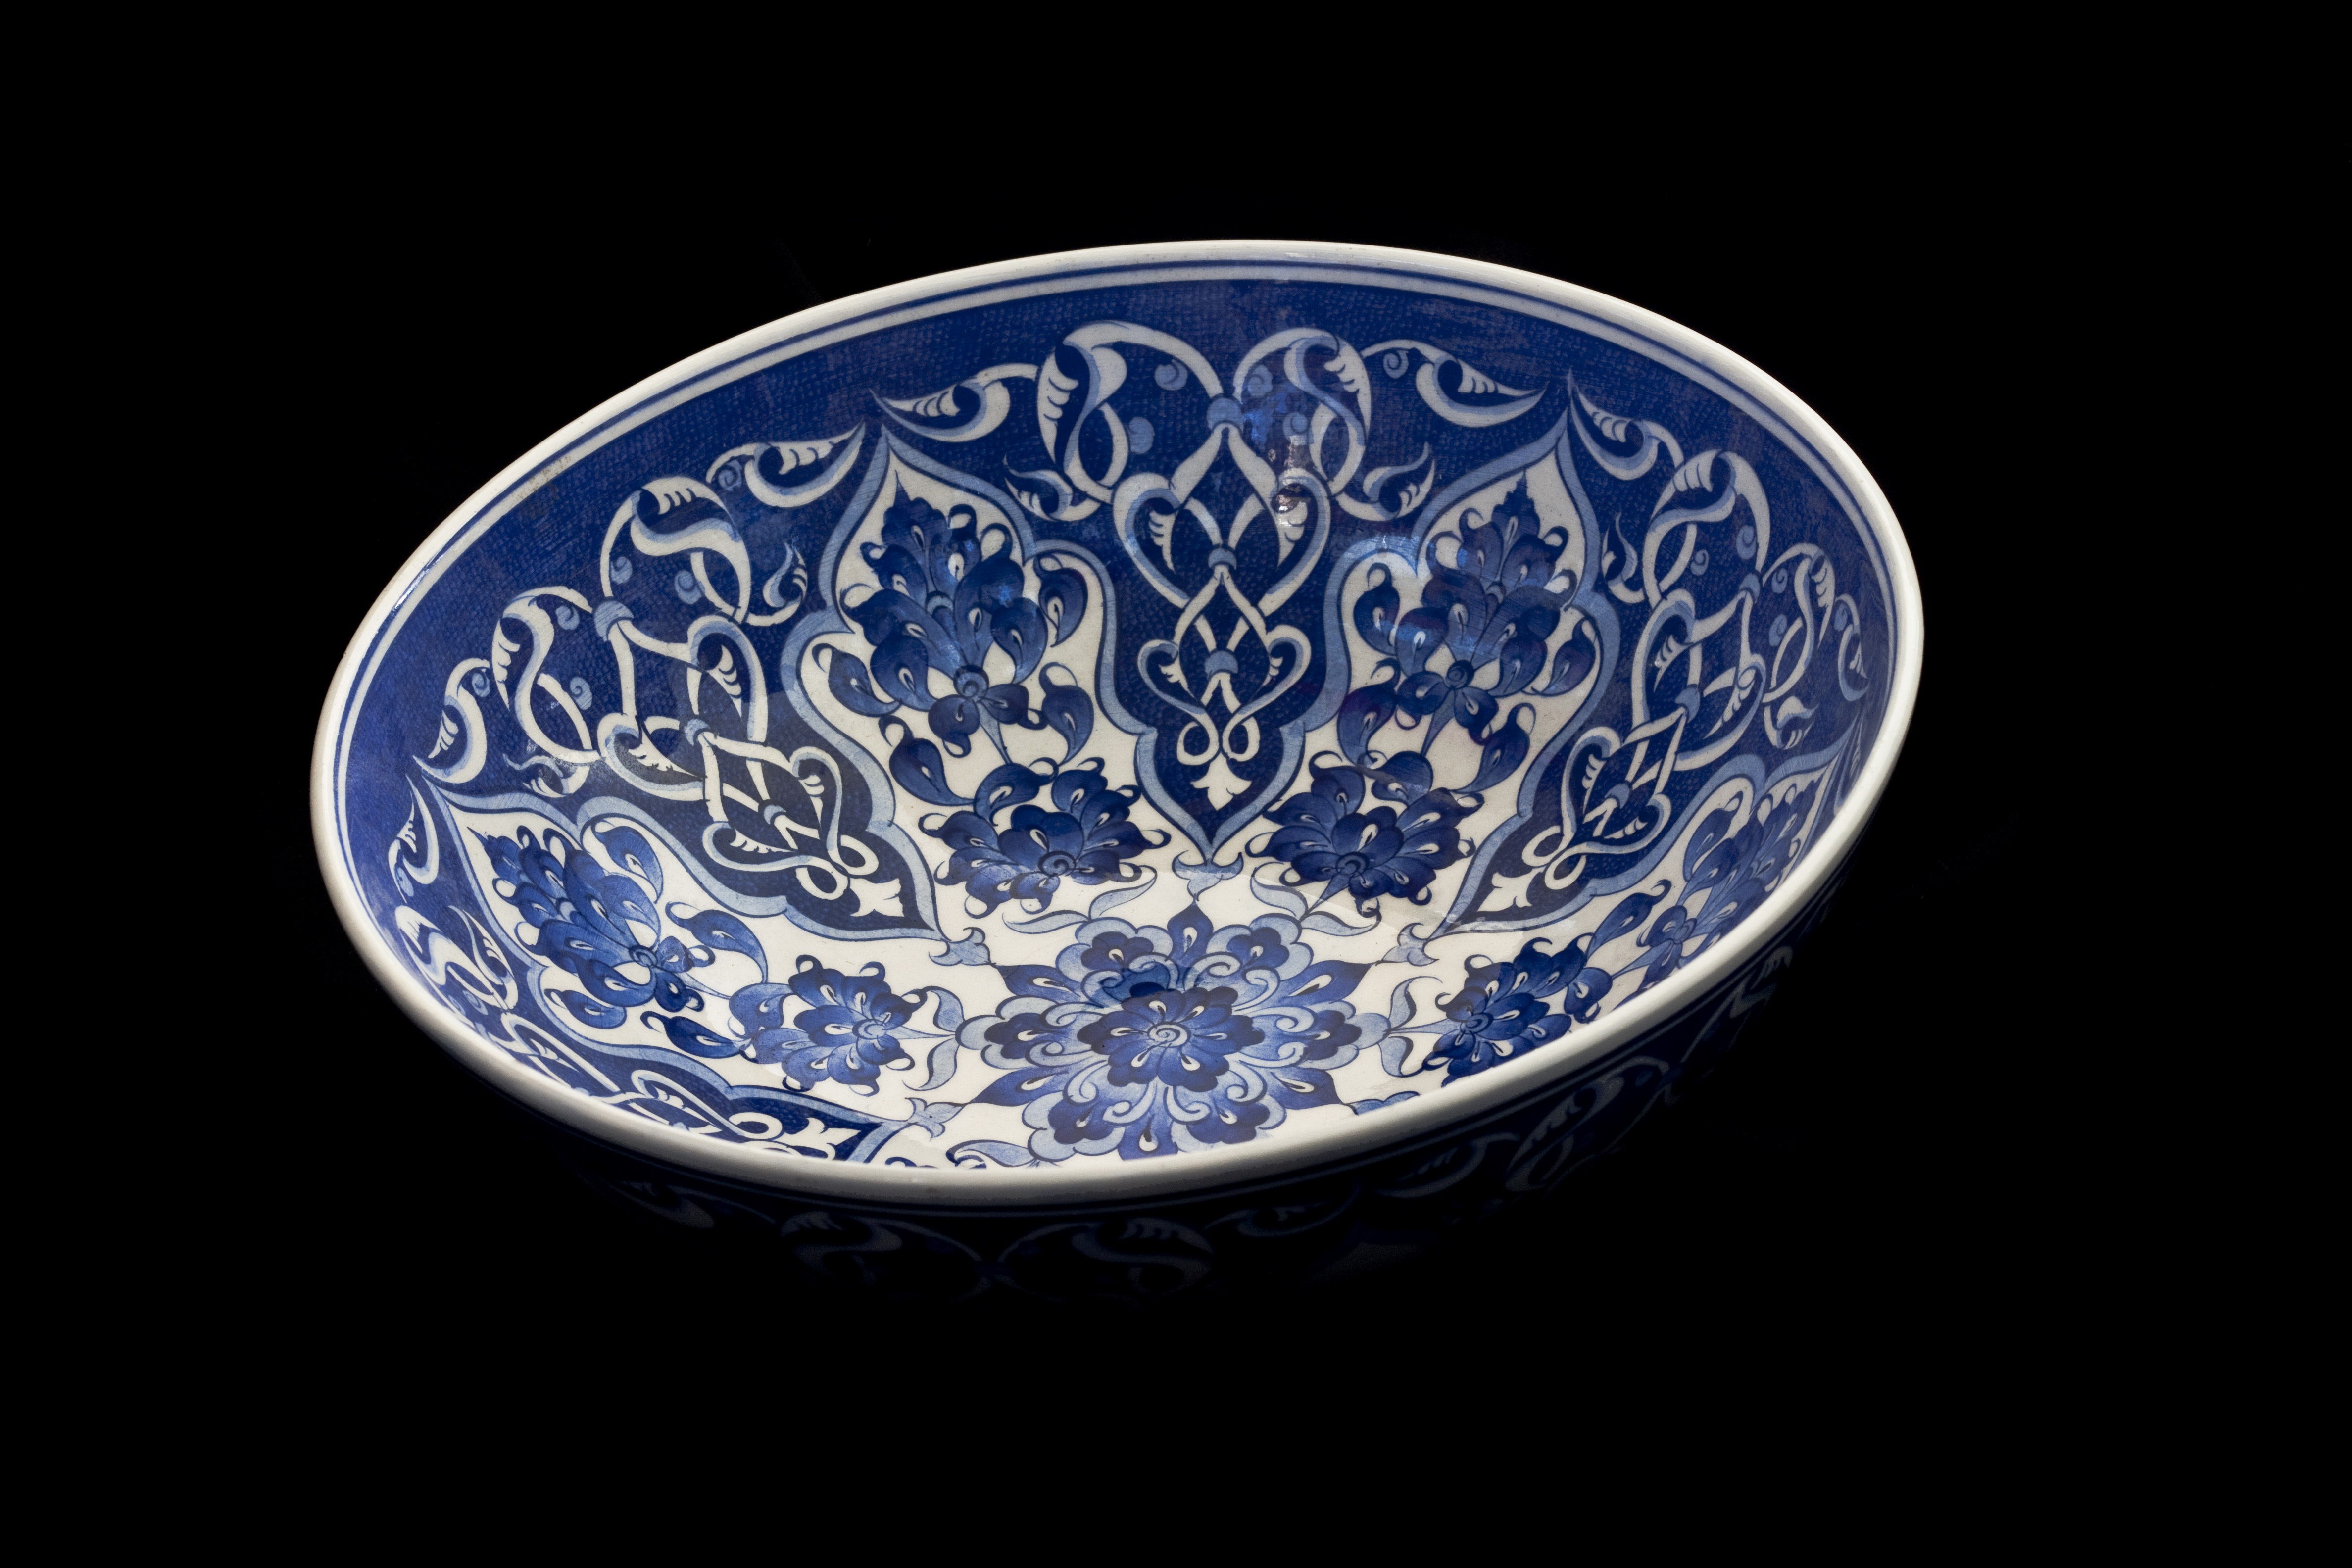
bowl, ceramic, plate, tile, blue, turkey, organ, porcelain, shape, handicrafts, increased, dishware, blue and white porcelain, atalay melahat glow, hare tile